Sarvam

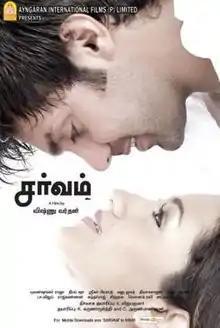
Promotional Poster

Sarvam is a 2009 Indian Tamil romantic psychological thriller film co-written and directed by Vishnuvardhan. The film stars Arya, Trisha, J. D. Chakravarthy, Indrajith, Prathap Pothan, Ravi Kishan, and Nedumudi Venu. The film, which had been under production since late 2006, was produced and distributed by K. Karunamoorthy and C. Arunpandian under the banner of Ayngaran International Films. It was filmed by Nirav Shah and edited by Sreekar Prasad. The film's soundtrack, composed by Yuvan Shankar Raja, was released on 14 February 2009, coinciding with Valentine's Day.